Subgum

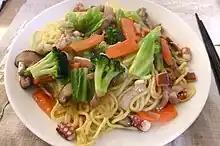
Subgum chow mein

Subgum or sub gum (metaphorically "numerous and varied") is a type of Chinese dish in which one or more meats or seafood are mixed with vegetables and sometimes also noodles, rice, or soup. It originates in Cantonese cuisine and is a common dish on the menus of Chinese restaurants in North America.